Gay Games

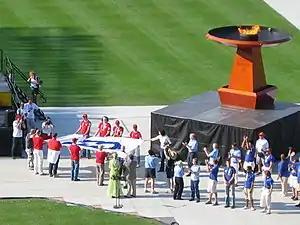
Gay Games 2006 Closing Ceremony in Chicago, USA – Handing off the flag to the Cologne, Germany contingent, host of Gay Games 2010

The Gay Games is a worldwide sport and cultural event that promotes acceptance of sexual diversity, featuring lesbian, gay, bisexual, and transgender (LGBTQ) athletes, artists and other individuals.